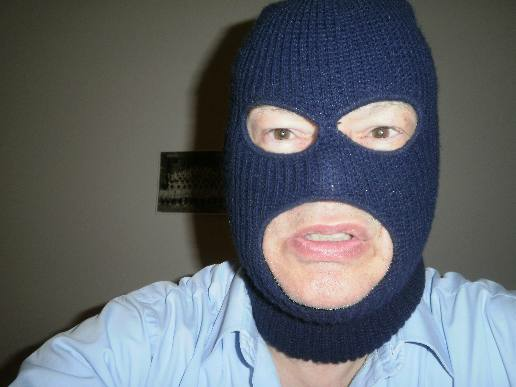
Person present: Yes